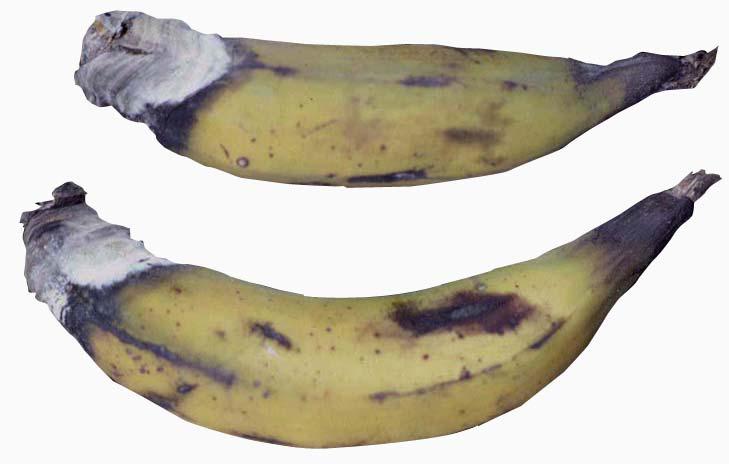
Plant: Banana
Disease: banana cigar end rot